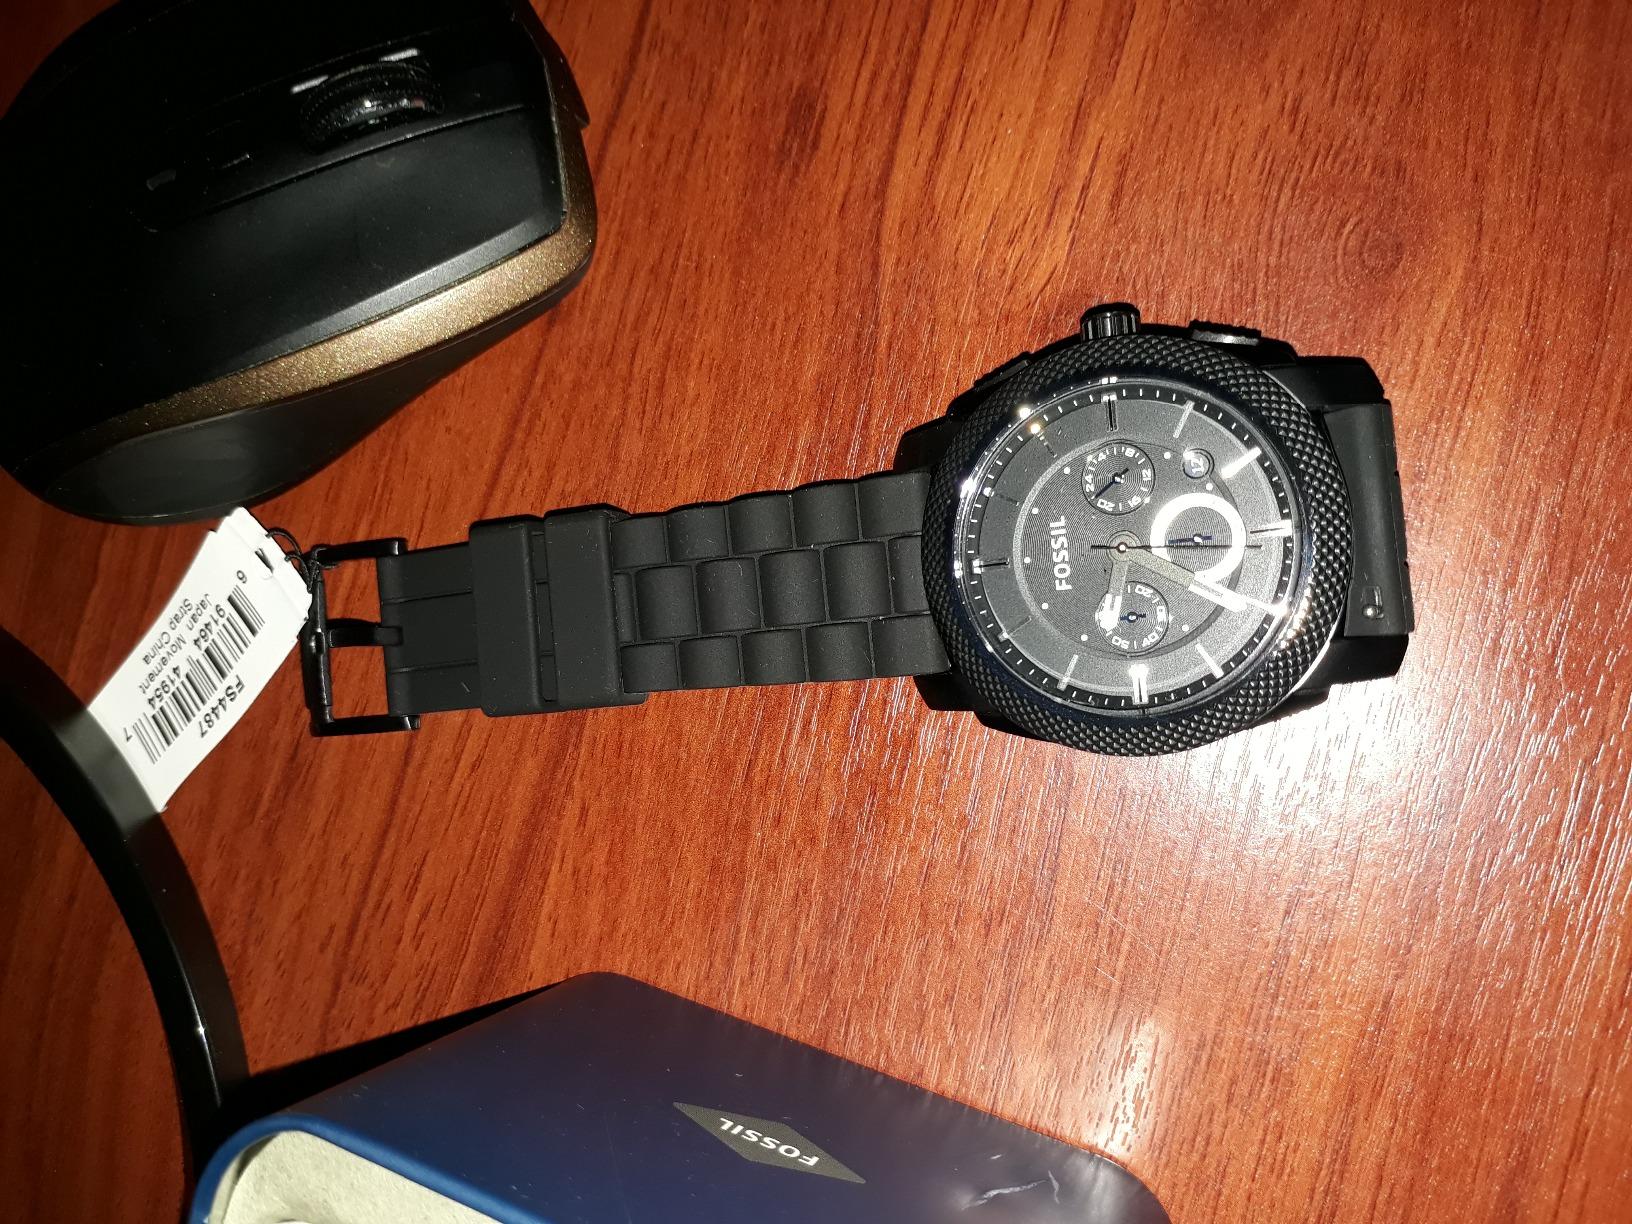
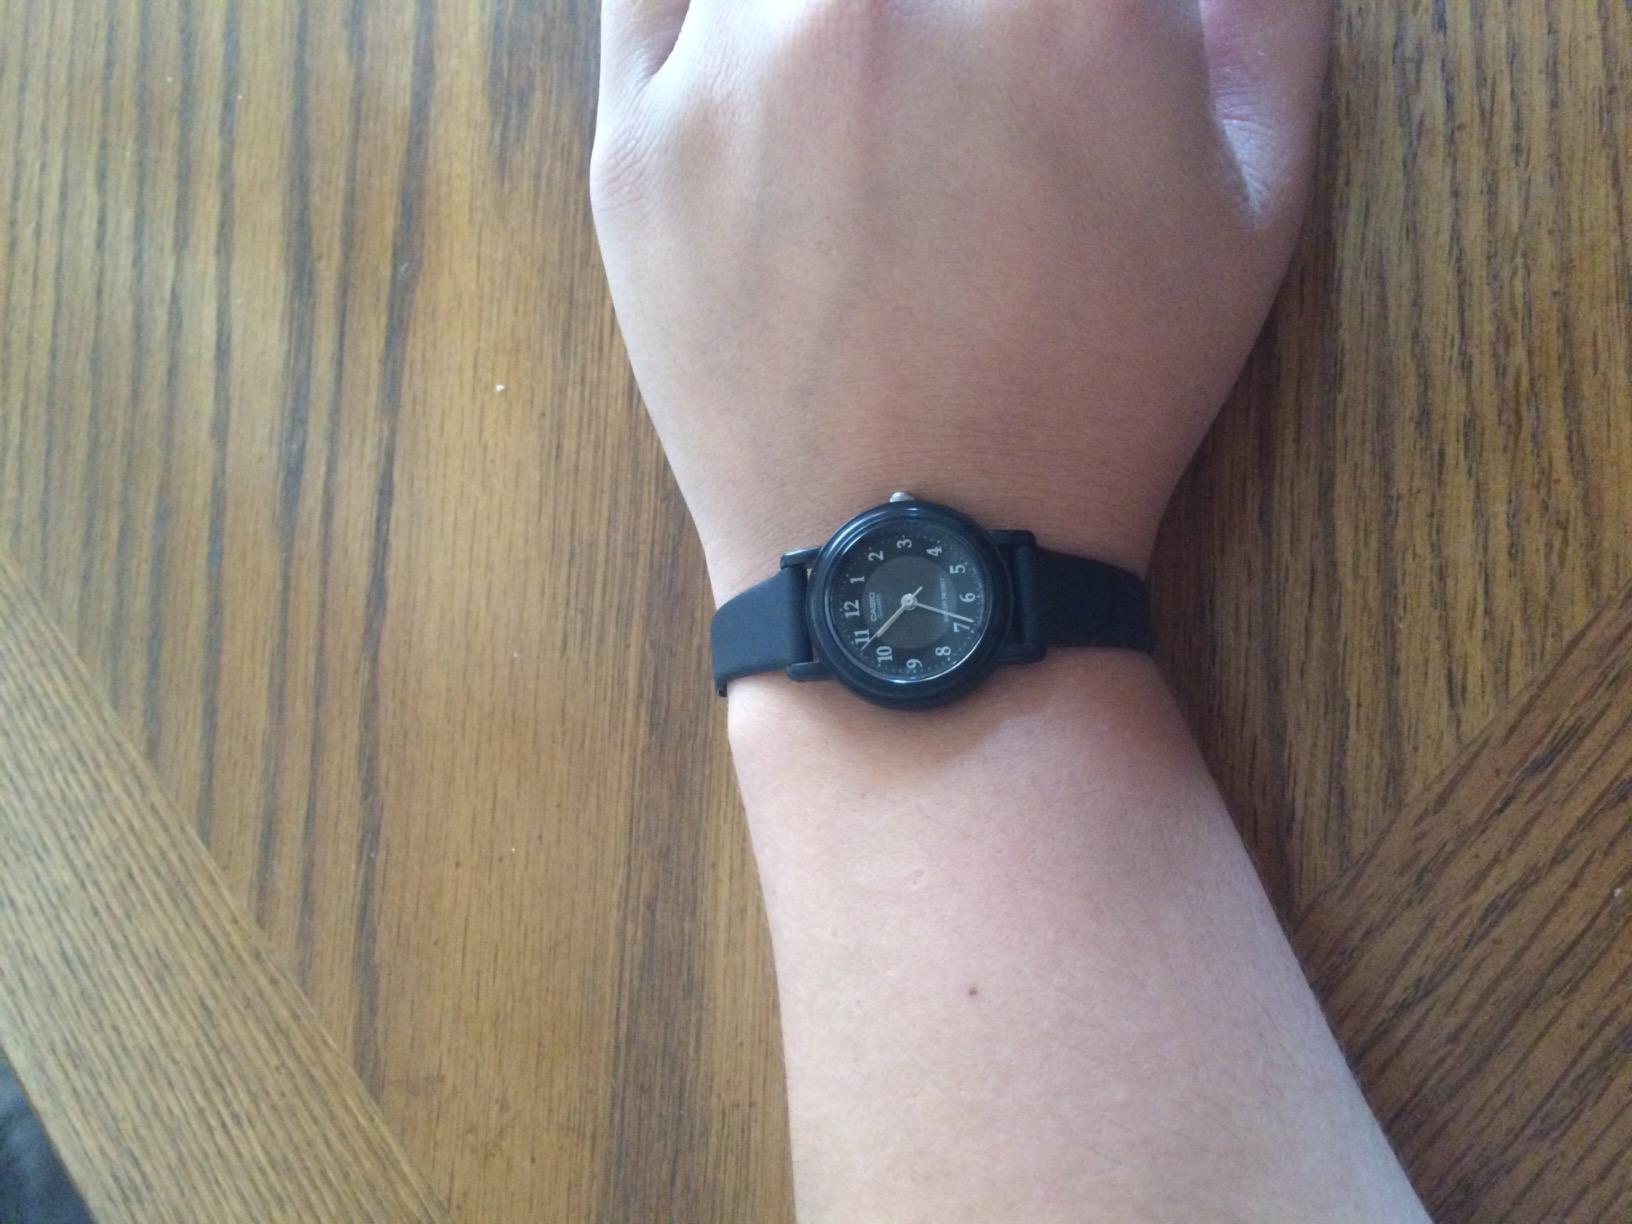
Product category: accessories_watch
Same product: no